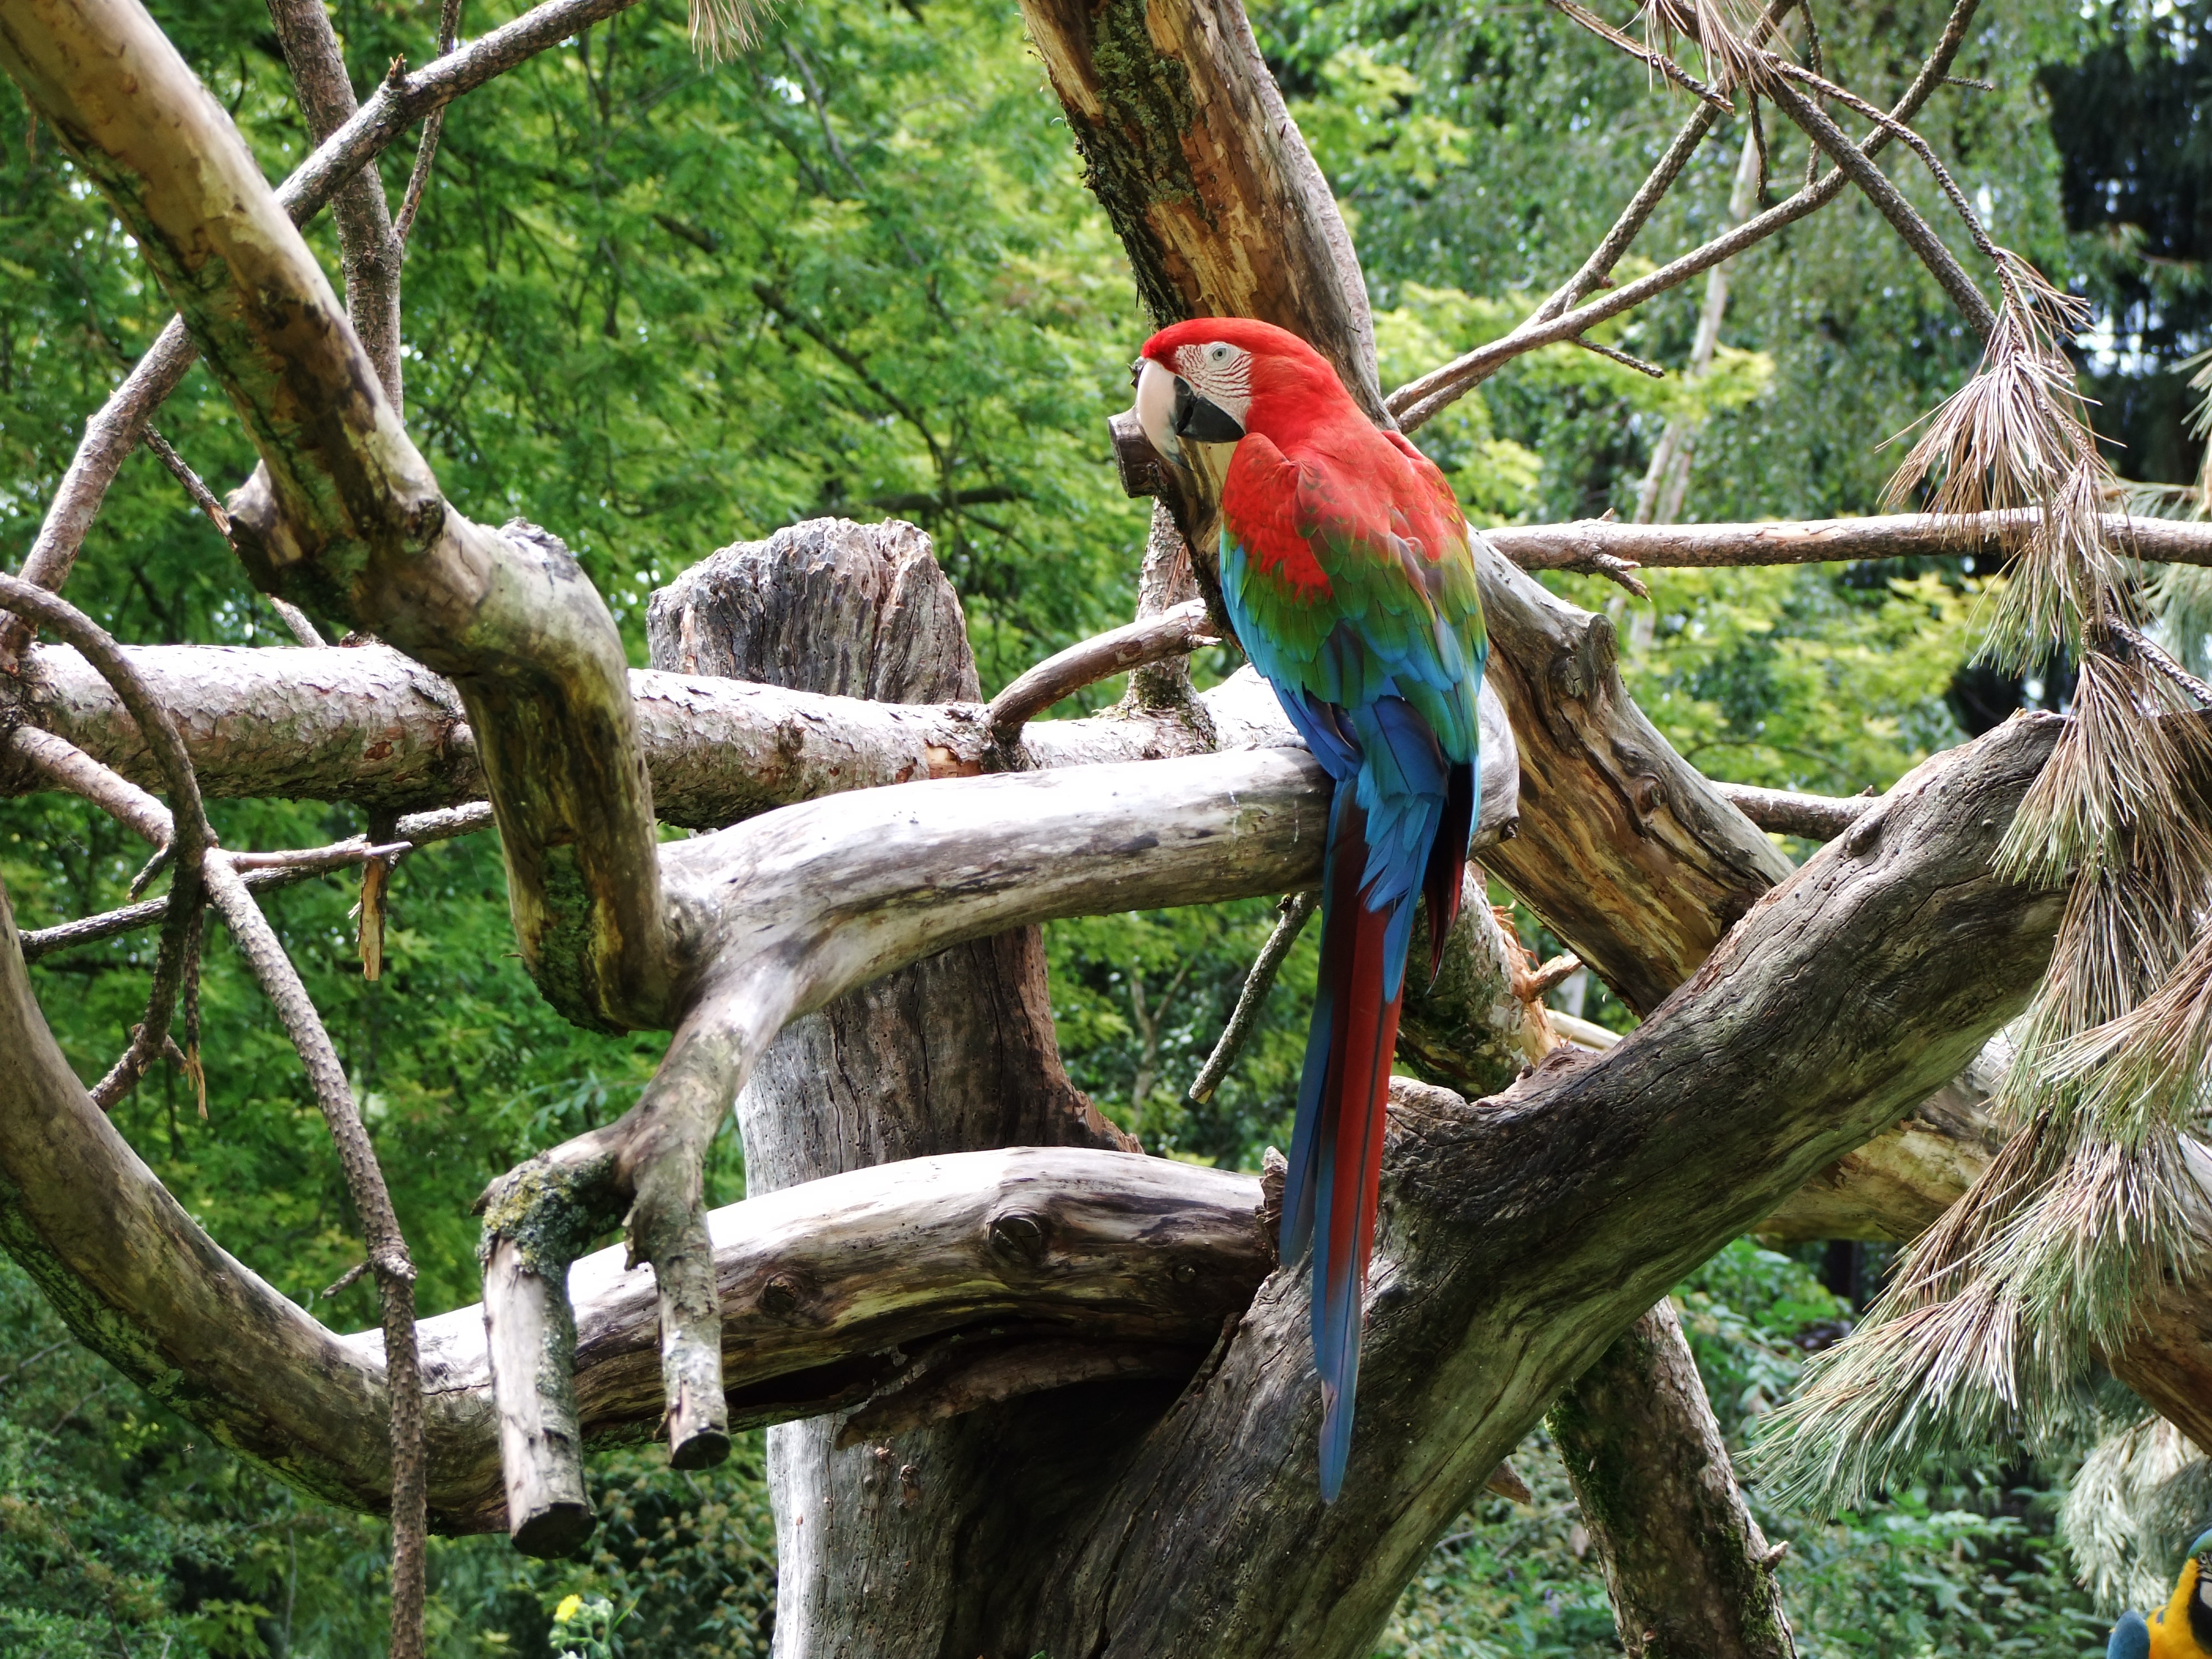
tree, branch, bird, animal, wildlife, zoo, jungle, color, botany, colorful, fauna, plumage, macaw, rainforest, parrot, ara